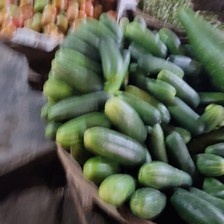
Label: cucumber